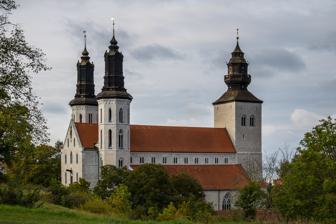
Building: Visby Cathedral
Country: Unknown
Year built: 1225
Swedish cathedral Church in Visby, Sweden Visby Cathedral Visby Sankta Maria domkyrka View from the northeast 57°38′30″N 18°17′52″E / 57.64167°N 18.29778°E / 57.64167; 18.29778 Location Visby Country Sweden Denomination Church of Sweden Previous denomination Catholic Church Church of Denmark Website Official site (in Swedish) History Dedication Blessed Virgin Mary Consecrated 27 July 1225 (cathedral since 1572) Architecture Functional status Active Architect(s) Axel Haig (1899–1903) Jerk Alton [ sv ] (1979–1985) Specifications Length 55.5 m (182 ft) Width 24.7 m (81 ft) (at its widest point) Height 58 m (190 ft) (tallest point of the west tower) Administration Diocese Diocese of Visby Clergy Bishop(s) Thomas Petersson (bishop) Visby Cathedral ( Swedish : Visby domkyrka ), formally Visby Saint Mary's Cathedral ( Visby Sankta Maria domkyrka ), is a cathedral within the Church of Sweden , seat of the Bishop of Visby . It lies in the centre of Visby , the main town on the Swedish island Gotland . It was built as the church of the German traders in the city during the 13th century. The first church was probably a wooden church, which was later replaced by a stone building. Originally built as a basilica , it was successively expanded and rebuilt during the Middle Ages . At the end of this period it had been transformed to a hall church , which it still is. In 1361, Gotland and the church became part of Denmark. Following the Reformation , it was the only medieval church in the city left in use, and in 1572 raised to the status of cathedral. Since 1645 Gotland and the cathedral have been part of Sweden. A major renovation was carried out in 1899–1903 under the guidance of architect Axel Haig . The cathedral consists of a nave with two aisles, a square chancel, a square western tower and two smaller, octagonal towers to the east. Stylistically, it is related to medieval German models, particularly from Westphalia and the Rhineland , but indirect influences from France are also discernible in the Gothic architecture of the cathedral. In turn, its architecture influenced both local church building on Gotland and certain elements in the cathedrals of Linköping and Uppsala on mainland Sweden. It contains furnishings from several centuries; its main altarpiece is a Gothic revival piece from 1905. History Foundation, construction and development during the Middle Ages Visby Cathedral was not originally built as a cathedral, but as a church for the German traders who visited Visby during the 13th century. The city was an important port of the powerful, German-dominated Hanseatic League , and the church was one of the most important churches of the city. At the end of the Middle Ages Saint Mary's Church was the richest church in Visby by far, and it was the second-largest church of the city. Being a church for itinerant traders, it originally lacked a territorial congregation and was not subjected to any bishop or lord. Instead, it would be used by the traders whenever they were in Visby, and they brought along their own clergy. At other times the church was simply unused and stood empty. Eventually several of the traders settled permanently in Visby, and formed a territorial congregation subjected, like all of Gotland, to the Bishop of Linköping . Henceforth Saint Mary's Church was used both by the German congregation of Visby, and by the visiting German traders who continued to bring their own priests. The first church building was probably wooden, but no traces remain of this building. Construction of the current, stone building started during the second half of the 12th century. Funding was supplied through a levy which all visiting German traders had to pay. It was consecrated by Bishop Bengt of Linköping on 27 July 1225. This first stone church was a basilica in Romanesque style . It had a nave , two aisles , a western tower and a transept . It had a square chancel and an apse -like east end. It is possible that also the transept arms had apses. Quite soon thereafter, the chancel was rebuilt into the square chancel seen today. At the same time the transept was enlarged and the two eastern, smaller towers built in the angle between the transept and the chancel. A new portal, the so-called bridal portal (Swedish: brudportalen ) was constructed in the western transept where it still remains. After a short hiatus the nave was reconstructed in the middle of the 13th century. Saint Mary's Church was at the same time widened, integrating the transepts into the nave and transforming the church from a basilica to a hall church , again after models from western Germany. About fifty years later, a large chapel was constructed to the south. The chapel is today simply called "the great chapel" ( stora kapellet ) but was in the Middle Ages dedicated to Saint Mary. New, larger tracery windows in Gothic style were also installed piecemeal during the 14th century. The church roof was also raised, adding a clerestory whose windows however only provided light for a new, large attic; the exterior was thus changed to appear as that of a basilica, without altering the interior at all. These changes meant a departure from the typical hall church architecture and indicates inspiration from classical Gothic cathedral architecture. The main purpose appears to have been to make the church appear more dominating from outside. The tower was heightened in 1423. Later changes Visby Cathedral as it appeared during the first half of the 19th century Few changes have been made to the building since the end of the Middle Ages. Since the Battle of Visby in 1361, Gotland was a Danish province, and hence was affected by the Danish Reformation . Changes in doctrine meant that the city of Visby thereafter only had need of a single church for a single congregation. The church of the German traders was chosen to serve the town, while the many other churches were left to decay; today they are preserved only as ruins on Gotland . Somewhat later, in 1572, the Diocese of Visby was established and Saint Mary's Church was promoted to the status of a cathedral . In 1645, following the Treaty of Brömsebro , Gotland was ceded by Denmark to Sweden. In 1611, a fire damaged the eastern part of the cathedral, and the spires of the east towers had to be replaced. The current wooden Baroque spires of these towers date from 1761, and the same year the gable of the great chapel was also rebuilt. The spire of the west tower is from 1746. The roofs have been continually repaired since at least the 18th century, and at some point the roofs of the aisles were raised to cover the medieval clerestory. The interior was renovated in 1890–93, and between 1899 and 1903 the cathedral was substantially renovated under the leadership of architect Axel Haig . Haig, who was born on Gotland but had pursued a career in the United Kingdom as an architect, produced a proposal for a renovation of the cathedral to the cathedral chapter on his own initiative. His proposal was with some minor adjustments accepted, after funding had been secured from the Swedish government. However, the funds did not include money to pay Haig, who did the work without a salary. The work aimed to repair and preserve the cathedral without any major alterations, except where it was deemed necessary. The most far-reaching changes were that the 14th-century clerestory was restored, the roofs of the aisles lowered, the removal of whitewash from the facade, the construction of a new sacristy and the renovation of the gable of the great chapel in a Gothic revival style. The decoration of cathedral was also partially renewed, also in a Gothic revival style, with several new sculptures, wrought iron details and ridge turrets installed. Further changes were made later during the 20th century. In 1906 electrical lighting was installed, and in 1928 a new heating system. A fire sprinkler system was installed in the west tower in 1959 and a heat system to keep downpipes from freezing in winter was installed in 1968. Another thorough renovation of the cathedral was carried out between 1979 and 1985 by architect Jerk Alton [ sv ] . The most noticeable change made during this renovation was that the great chapel was closed off from the main room of the cathedral. During the work, fragments of medieval murals were discovered in the north aisle. Another renovation of the exterior and the interior was again carried out again in 2013–2015. Location and surroundings The south, Baroque entrance gate Visby Cathedral is located within the medieval centre of Visby, inside the city wall . Archaeologists believe that a medieval trading post for merchants from Germany was located nearby since the church was used by them; during archaeological excavations, enameled and gilded figures as well as 14th-century glassware from Syria has been unearthed nearby, indicating that goods from far away were handled in the vicinity of the church. West of the cathedral lies the residence of the Bishop of Visby. Its current main building dates from 1938 to 1939 and is built in a style inspired by traditional parsonages on the countryside of Gotland. The residence complex also incorporates buildings of medieval origin. Immediately surrounding the cathedral is the irregularly shaped former cathedral cemetery. There are six entrances to the cemetery. The oldest of these is the northernmost, a crow-stepped medieval lychgate probably from the late 14th century. It retains some of its original sculpted decoration. The south entrance is Baroque in style, and contains the faded monogram of Christian IV of Denmark and the coat of arms of Jens Hög, governor of Gotland 1627–1633. Architecture Overview Aerial view of the cathedral from the southeast The medieval church was stylistically closely related to German models, particularly from Westphalia and the Rhineland , which was where a large part of the German traders active on Gotland came from. The so-called bridal portal, for example, is in a typically late Romanesque Rhenish style. Even so, some features were local innovations. The hipped tower with its galleries, for example, had a lasting influence on church architecture on Gotland, and it inspired towers of similar design on several of the island's churches. It is also probable that the development of the medieval church was influenced by developments on mainland Sweden. Some of the changes during the 14th century, e.g. the new tracery windows and the addition of a clerestory not visible from the interior, may have been inspired from the construction of Uppsala Cathedral . Conversely, the architecture of the church is Visby, and in general a supply of limestone and stonemasons from Gotland to mainland Sweden, may have had an influence on elements both in Uppsala and Linköping Cathedral during the Middle Ages. Visby Cathedral has a nave with two aisles, a square chancel, a square western tower and two smaller, octagonal towers in the angle between the chancel and the nave. To the south there is a large chapel, the so-called great chapel, which projects from the south facade. A smaller chapel next to it is known as the merchants' chapel (Swedish: köpmankoret ). The roof of the nave is higher than the roofs above the aisles, and supported by a clerestory which provides light to a large attic. The oldest parts of the cathedral are the lower part of the western tower (up to the upper lombard band ), the gables of the original transepts (incorporated in the present north and south walls), the portal from the sacristy to the church and some of the pillars and vaults. Exterior South facade of Visby Cathedral, with the great chapel to the left and the bridal portal to the right During the Middle Ages, the facade was probably covered with whitewash with the exception of more finely sculpted details. All whitewash was removed during the renovation by Haig. The facade of the eastern part of the church, including the chancel and the two east towers, is more richly decorated than the western part of the building. A lombard band runs around the chancel, the bay with the bridal portal and the west tower, a decoration which originally ran around the entire facade. The east facade has three rows of openings above the three chancel windows. These openings, which were repaired and reconstructed at the turn of the last century, originally led to the attic of the cathedral. A sculpture of Christ was also installed by Haig at the gable top; it was made in England in the 1890s. The facade of the great chapel is clearly distinguished from the rest of the building, and is also the most lavishly decorated, with its large un-decorated walls, its buttresses , pinnacles and gargoyles . The tabernacle frames on the buttresses next to the chapel portal are of a type quite common in continental Europe but in Sweden only known from Visby and Uppsala cathedrals. Of the gargoyles, three are original and one (depicting Samson's fight with the lion ) a 19th-century copy of the original. A fifth gargoyle was installed by Haig at the turn of the last century. Such gargoyles are unknown from other Swedish medieval churches, though they were copied in some churches on Gotland (e.g. Lärbro and Stånga churches ). Much of the upper part of the facade of the great chapel dates from Haig's restoration, including the flèche and the large sculpture of Christ and its surrounding Gothic revival framing elements. The cathedral has five portals. The tower portal is a simple Romanesque portal, slightly altered in 1821. A comparatively small northwestern portal, originally medieval, has also been rebuilt several times. The entrance to the sacristy dates from the restoration by Haig and its tympanum is decorated with a relief depicting Saint Nicholas . The face of Saint Nicholas bears a close resemblance to that of Bishop Knut Henning Gezelius von Schéele [ sv ] , who was bishop in Visby at the time. The former main north portal, which today connects the sacristy with the church and thus is not visible for regular visitors, is one of the oldest preserved parts of the cathedral. The aforementioned so-called bridal portal, in the south facade, is from the 13th century. Its capitals are decorated with floral ornaments, and stylistically the portal is related to Magdeburg Cathedral and the north portal of Riga Cathedral , and more generally to influences originally from Westphalia. The south entrance to the great chapel is the most elaborate of the entrances. Something comparable to its unusual decoration with a succession of pinnacles as it were climbing the sides of the wimperg is only known from Strasbourg Cathedral and Cologne Cathedral ; it has been assumed that it is a decorative element which arrived via French stonemasons who came to Sweden to work on Uppsala Cathedral. Interior The nave, view towards the chancel The nave and two aisles form a hall church five bays long. The aisles are slightly lower than the nave, and narrower. The last bay of the nave lies a few steps higher than the rest of the church, and the square chancel a few further steps higher. The chancel itself is spatially conceived as a continuation of the nave. The walls and vaults of the church are covered with yellowish plaster, and for the rest the limestone is exposed in e.g. piers and vault ribs. The vaults are supported by four pairs of piers. The successive changes to the church throughout the centuries has led to an irregular and variegated interior. The most south-westerly pier still support a round arch from the first building period, the only visible remnant of the basilica. The capitals of the pillars are also different, ranging from capitals from the earliest building phase to capitals made during the renovation at the turn of the last century. The vaults of the church are all groin vaults. The great chapel is shaped as a room of its own, consisting of three bays of equal height. It is connected with the rest of the church through a pointed arch through the west wall of the church. The keystones of the vaults are decorated with sculptures depicting the Lamb of God , the head of Christ and floral motifs. The capitals and corbels in the great chapel are also richly decorated with Gothic sculptures. Furnishings The Gothic revival altarpiece The main altarpiece of the cathedral was installed in 1905 and designed by Haig. It is in a Gothic revival style, displaying the Adoration of the Magi in the central panel, flanked by depictions of Saint Nicholas, Catherine of Vadstena , Bridget of Sweden and Saint Olaf . A 16th-century altarpiece originally from the cathedral is preserved in Källunge Church , to which it was sold in 1684. At that time it was replaced by a sandstone altarpiece made in Burgsvik on Gotland, today preserved in the cathedral in one of the aisles. It contains the monograms of King Charles XI of Sweden and Queen Ulrika Eleonora . A rood cross from the 15th century from the cathedral is today preserved in Gotland Museum . It is inspired by the so-called Holy Face of Lucca . The cathedral is still in possession of a 13th-century wooden sculpture of the resurrected Christ, placed in the rood. A church tabernacle made of oak and dating from the middle of the 13th century is also still in the cathedral. The decorated wooden pulpit dates from 1684. It was a gift by a trader and later mayor of Visby, Johan Wolters, who had moved to Visby from Germany in 1684. Of more recent date is a nativity scene , displayed at Christmas annually, made in 1981 by Margaretha Ingelse. All the windows of the cathedral probably contained medieval stained glass once, but none have been preserved. The three stained glass in the east wall of the chancel were installed in 1892 and were made by Karl de Bouché [ de ] in Munich , inspired by the medieval stained glass in Bourges Cathedral . The five windows in the great chapel are made by artist Per Andersson [ sv ] , installed between 1985 and 1990. Each window has a theme: "the guardian of truth", "the vine", "New Jerusalem", "the Apocalypse" and "the gardener". The cathedral has five church organs . The oldest is from 1599, and has been restored in modern times by Grönlunds Orgelbyggeri [ sv ] . It is located on the west gallery above the nave. The so-called large organ is from 1892 and located on a gallery above the north aisle. Two smaller, modern organs stand on the floor next to the pulpit and in the north aisle. The organ in the great chapel was originally built for Klinte Church and dates from 1870. In addition, the church is also in possession of a harpsichord , placed in the chancel, which earlier belonged to harpsichordist Eva Nordenfelt [ sv ] . There is also a carillon with 45 bells from 1960. Visby Cathedral also contains a large amount of tombstones and funerary memorials. The oldest dates from the 14th century, and the last was installed in the church during the 18th century. Among these, there is the grave of Eric, son of Albert , the Duke of Mecklenburg-Schwerin and at one time king of Sweden. There is also a memorial in remembrance of the sinking of a Danish - Lübeck fleet outside Visby in 1566 and the German admiral and mayor of Lübeck Bartholomeus Tinnapfel. More recent memorials are dedicated in remembrance of the sinking of the Swedish passenger ship SS Hansa in 1944 by a Soviet submarine, refugees from the Baltic states , the sinking of MS Estonia in 1994, and the 2004 Indian Ocean earthquake and tsunami . Use and heritage status Visby Cathedral belongs to the Church of Sweden and is the seat of the Bishop of Visby . It is an ecclesiastical monument , listed in the buildings database of the Swedish National Heritage Board . The cathedral is one of the major tourist sites on Gotland. In 2008, it was visited by over 205,000 people. See also List of church ruins on Gotland List of medieval churches on Gotland References